Janette Carter

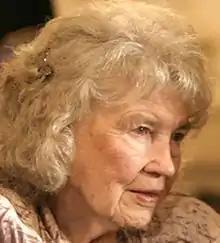
Carter in 2005

Janette Carter (July 2, 1923 – January 22, 2006), daughter of musicians A.P. and Sara Carter, was an American musician involved in the preservation of Appalachian music.